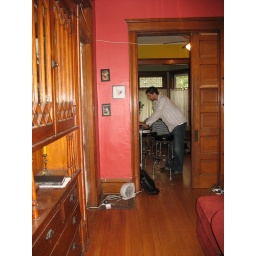
looking from kitchen door through dining room (built in cabinet on the left), through large pocket door that separates dining room from living room